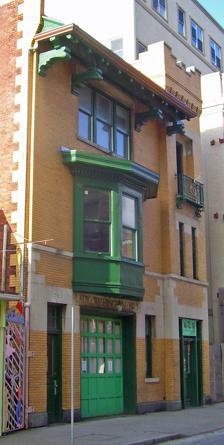
Building: Lady Washington Hose Company building
Country: United States of America
Year built: 1908
United States historic place Lady Washington Hose Company U.S. National Register of Historic Places Front elevation in 2007 Location Poughkeepsie , NY Coordinates 41°42′07″N 73°55′33″W / 41.70194°N 73.92583°W / 41.70194; -73.92583 Built 1908 Architect Percival Lloyd MPS Poughkeepsie MRA NRHP reference No. 82001145 Added to NRHP 1982 The Lady Washington Hose Company building is located on Academy Street in downtown Poughkeepsie , New York , United States . It was once home to one of the city's volunteer companies of the same name and subsequently housed the Children's  Media Project. It is currently owned by two Poughkeepsie artists. . It is an unusual combination of different architectural styles . The company was created in 1863 when the city bought new fire engines for the Niagara and Cataract companies. This forced the Neptune Company out of business, and it was accordingly reorganized as the Lady Washington. The firehouse was built in 1908. Local architect Percival M. Lloyd was hired to design the building, and he in turn subcontracted the construction to the O'Donnell Construction Company, another local firm. The resulting structure has a yellow brick facade . A corbelled soffit holds the Japanese -style tiled roof . A small wing shows signs of a Gothic Revival influence with its castellated roofline. The facade's second story is dominated by a hanging bay window . The soffit, bay window and single garage door at street level are currently painted a bright green in contrast with the facade. The interior is largely intact. The Japanese influence on the roof continues with its supporting rafters visible. After the city's fire department absorbed the company, the building was reused as a warehouse by the Southeastern New York Library Council. It was listed on the National Register of Historic Places in 1982, one of three of the city's former firehouses so listed (the other two are the O. H. Booth Hose Company and the Niagara Engine House ). References Hudson Valley portal